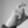
ASL letter: X